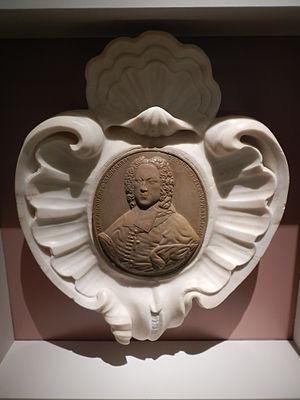
Dans le Musée de Valence (Dôme), Médaillon d'Alexandre Milon, évêque.
La cathédrale Saint-Apollinaire est le plus ancien monument de la ville de Valence dans le département de la Drôme. Située sur la place des Ormeaux dans le quartier du Vieux Valence, elle est classée sur la liste des monuments historiques de 1862.
Alexandre Milon de Mesme, est un prélat français, évêque de Valence de 1725 à 1771.